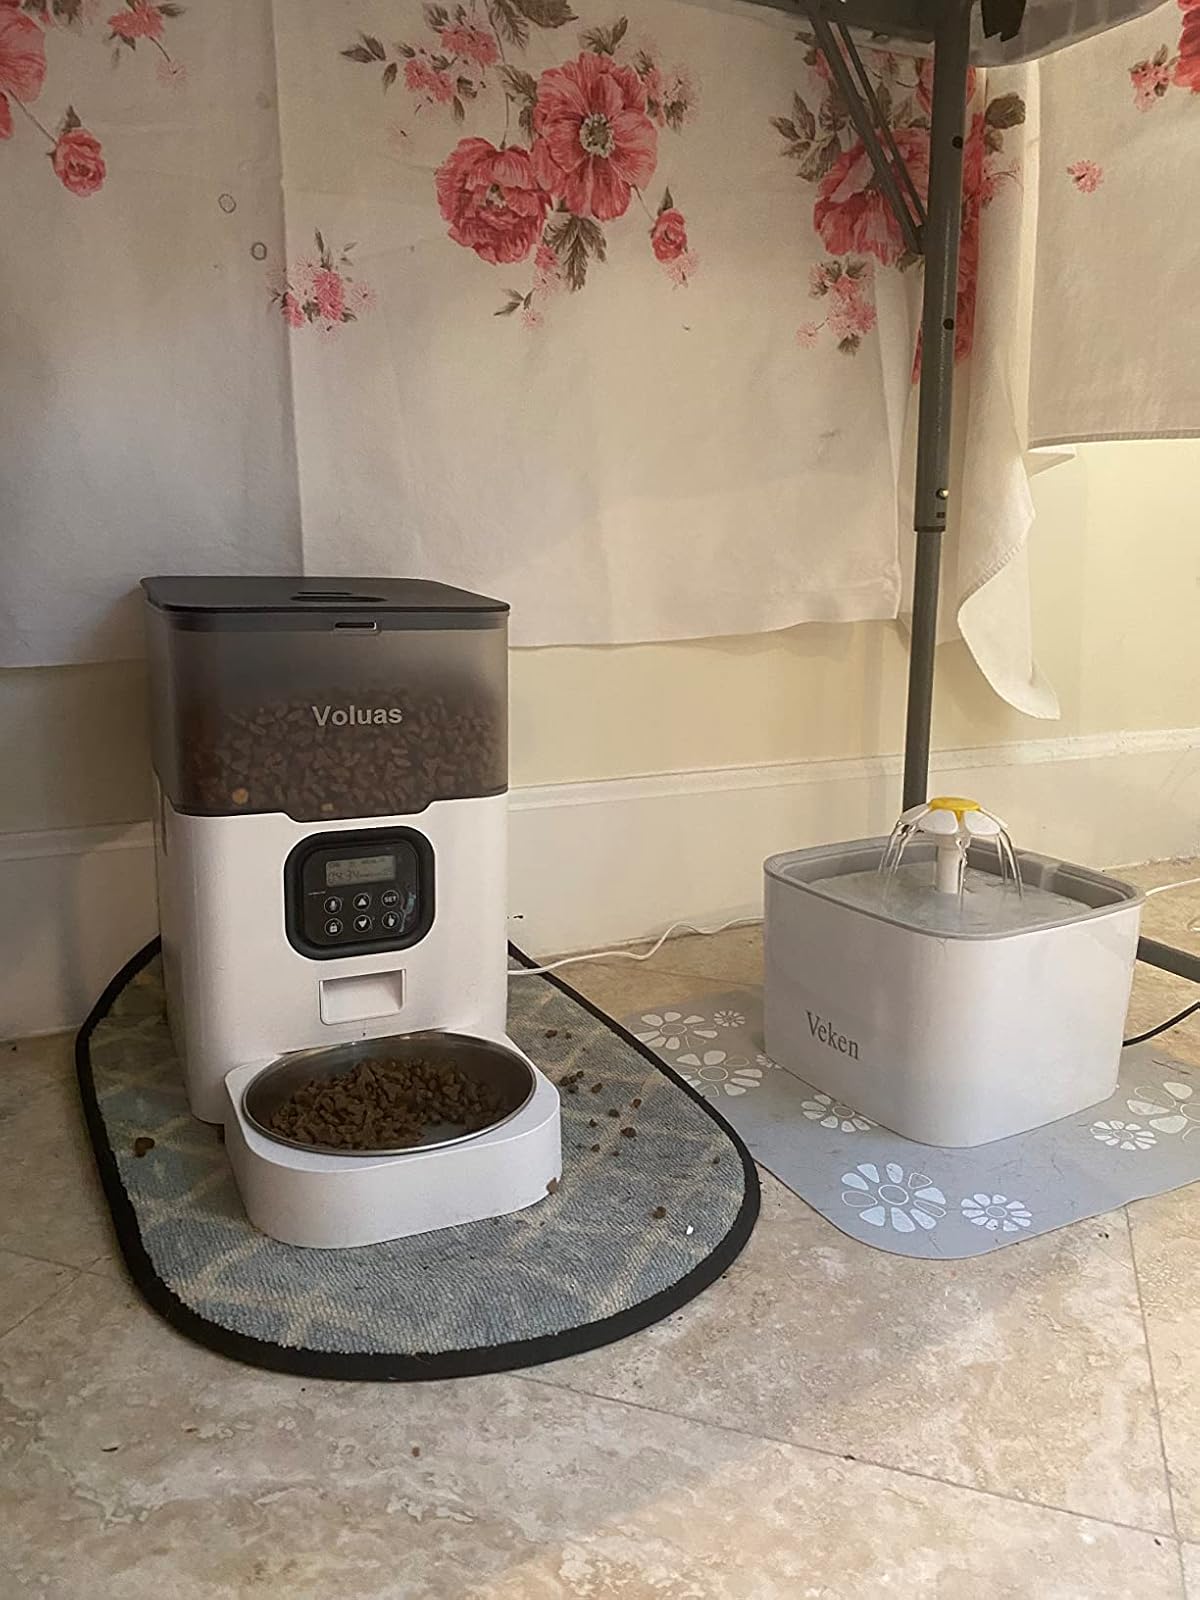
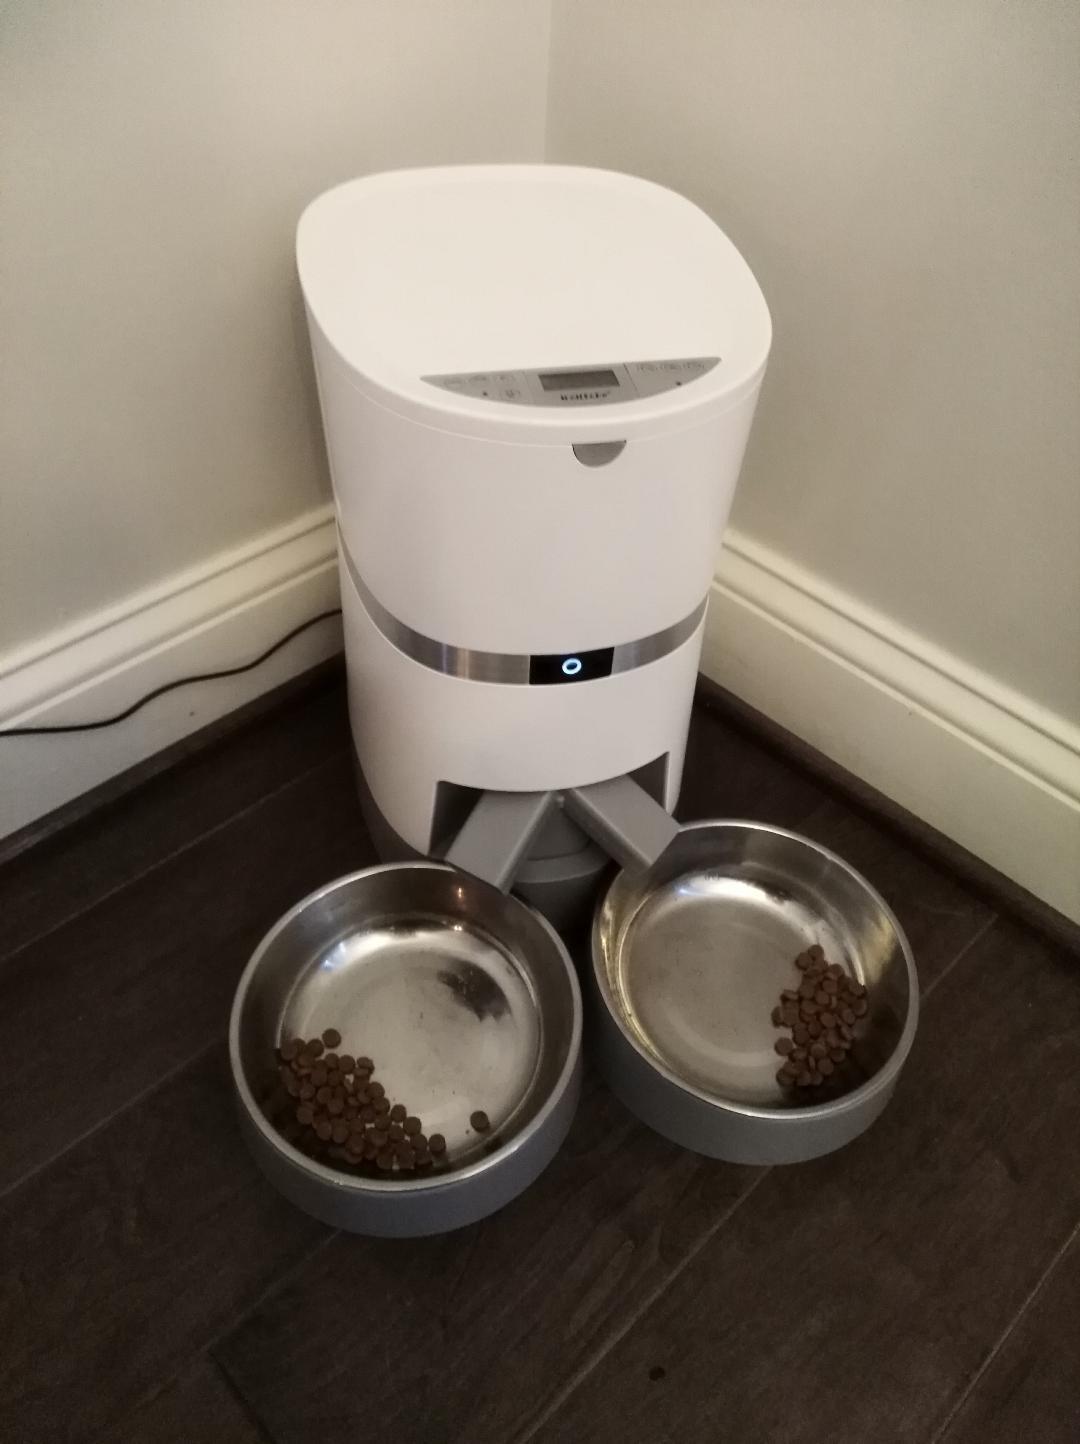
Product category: items_feeder
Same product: no